Ted DiBiase

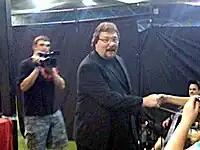
DiBiase making an appearance at a local indy show on August 20, 2011.

DiBiase inducted his former manager Sensational Sherri into the WWE Hall of Fame on April 1, 2006 and made an appearance at WrestleMania 22, offering Eugene $1,000 to dribble a basketball 100 times backstage and kicked the ball away at the last second. DiBiase also appeared on the April 17 episode of "Raw" behind a newspaper doing his famous evil laugh as the camera went off air. DiBiase made an appearance at an IPW show in Newton, Iowa, on July 14, 2006, where he watched his sons' tag team match. The following day, he accepted the George Tragos/Lou Thesz Professional Wrestling Hall of Fame induction for his father, Mike, at the International Wrestling Institute and Museum. He also appeared at the "Raw Family Reunion" on October 9, 2006, aiding Ric Flair in his match with the Spirit Squad. On October 26, 2006, Ted DiBiase was released from his WWE contract.